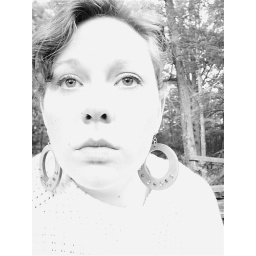
black and white, down by the river